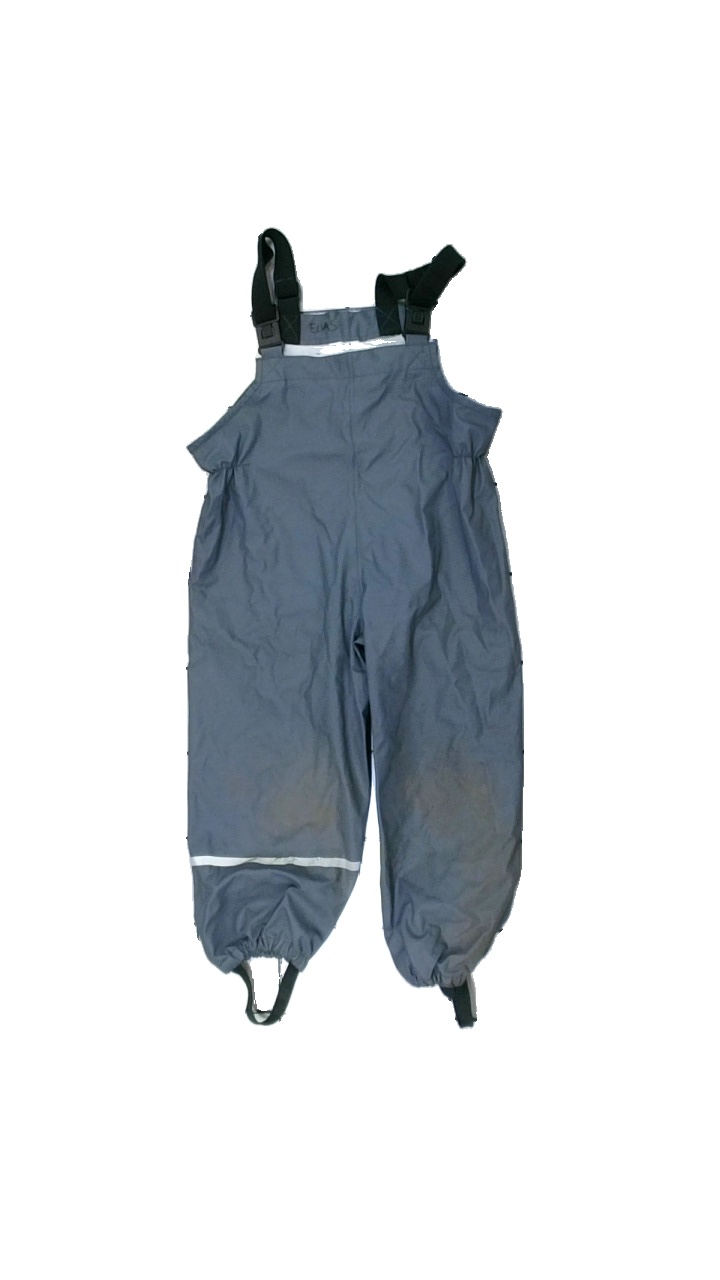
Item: Rain Trousers (Children)
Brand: Missing
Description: grå regnbyxor med fläckar över hela
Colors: Grey
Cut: Regular
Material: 100% polyester
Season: Autumn
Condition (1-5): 3
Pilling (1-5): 5
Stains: Major
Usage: Export
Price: <50